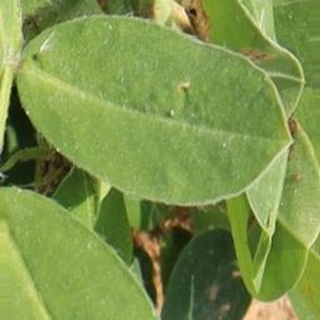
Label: healthy_groundnut